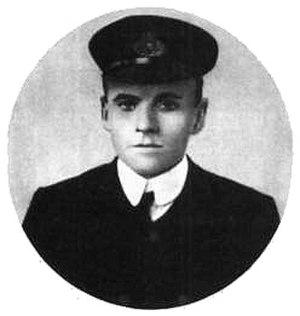
Charles Herbrt Lightoller, 2e officier du Titanic (1874 - 1952)
James Paul Moody est un marin britannique connu pour avoir été le 6ᵉ officier du RMS Titanic. Né en Angleterre, il reçoit une éducation prestigieuse puis sert la White Star Line à bord du luxueux Oceanic. Officier prometteur, la compagnie le mute sur son navire le plus récent, le Titanic pour son voyage inaugural durant lequel il occupe le poste de sixième officier, en avril 1912.
Charles Herbert Lightoller est un marin britannique. Issu d'une famille travaillant dans l'industrie du coton, il choisit une autre voie et devient marin. Sa formation est troublée par des tempêtes et un naufrage. Par la suite, Lightoller connaît une vie aventureuse, cherchant de l'or dans le Yukon, devenant cow boy puis vagabond. Il s'engage finalement au service de la White Star Line.
À la suite du naufrage du Titanic le 15 avril 1912, deux commissions d'enquête sont organisées pour tenter de déterminer les causes de ce drame qui avait entraîné la mort de 1 500 personnes, afin d'éviter qu'un tel événement se reproduise. La première commission, menée par le Sénat des États-Unis sous la houlette de William Alden Smith, se déroule du 19 avril au 25 mai 1912. La seconde, menée pour le Tribunal des naufrages britannique par Lord Mersey, s'étend pour sa part du 2 mai au 3 juillet de la même année. Nombre de personnes sont interrogées : passagers et membres d'équipage survivants, capitaines de navires voisins des lieux du drame, officiels de la compagnie et marins expérimentés.
L’équipage du Titanic, paquebot transatlantique britannique ayant sombré le 15 avril 1912, est représentatif de ce que pouvait être l'équipage d'un paquebot du début du XXᵉ siècle. Plus qu'un simple personnel navigant, il est composé d'une multitude de professions, il y avait une multitude de cuisinier et de boulanger, du graisseur au coiffeur en passant par les officiers. Un paquebot ne se limite en effet pas au navire, mais se doit également d'accueillir ses passagers dans un certain confort et avec une certaine attention.
William McMaster Murdoch est un marin britannique. Issu d'une famille de marins, il entre au service de la White Star Line en 1900 et y devient rapidement officier. En 1903, son esprit d'initiative lui permet d'éviter une collision à l’Arabic, dont il est alors deuxième officier. Après avoir servi sur plusieurs navires prestigieux de la compagnie, il est choisi en avril 1912 comme premier officier du Titanic.
Le Medic est un paquebot-mixte britannique de la White Star Line. Construit en 1899 par les chantiers Harland & Wolff de Belfast, il est le deuxième des navires de classe Jubilee avec l'Afric, le Persic, le Runic et le Suevic. Tous cinq sont destinés à desservir la ligne de l'Australie. Cependant, le Medic est le premier à inaugurer ce service, et est alors le plus gros navire sur cet itinéraire, ce qui lui vaut un accueil triomphal à son arrivée à Sydney.